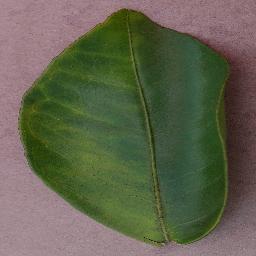
Label: Orange___Haunglongbing_(Citrus_greening)